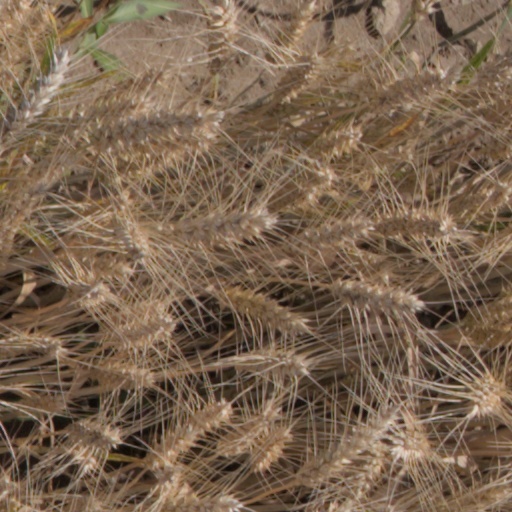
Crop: wheat